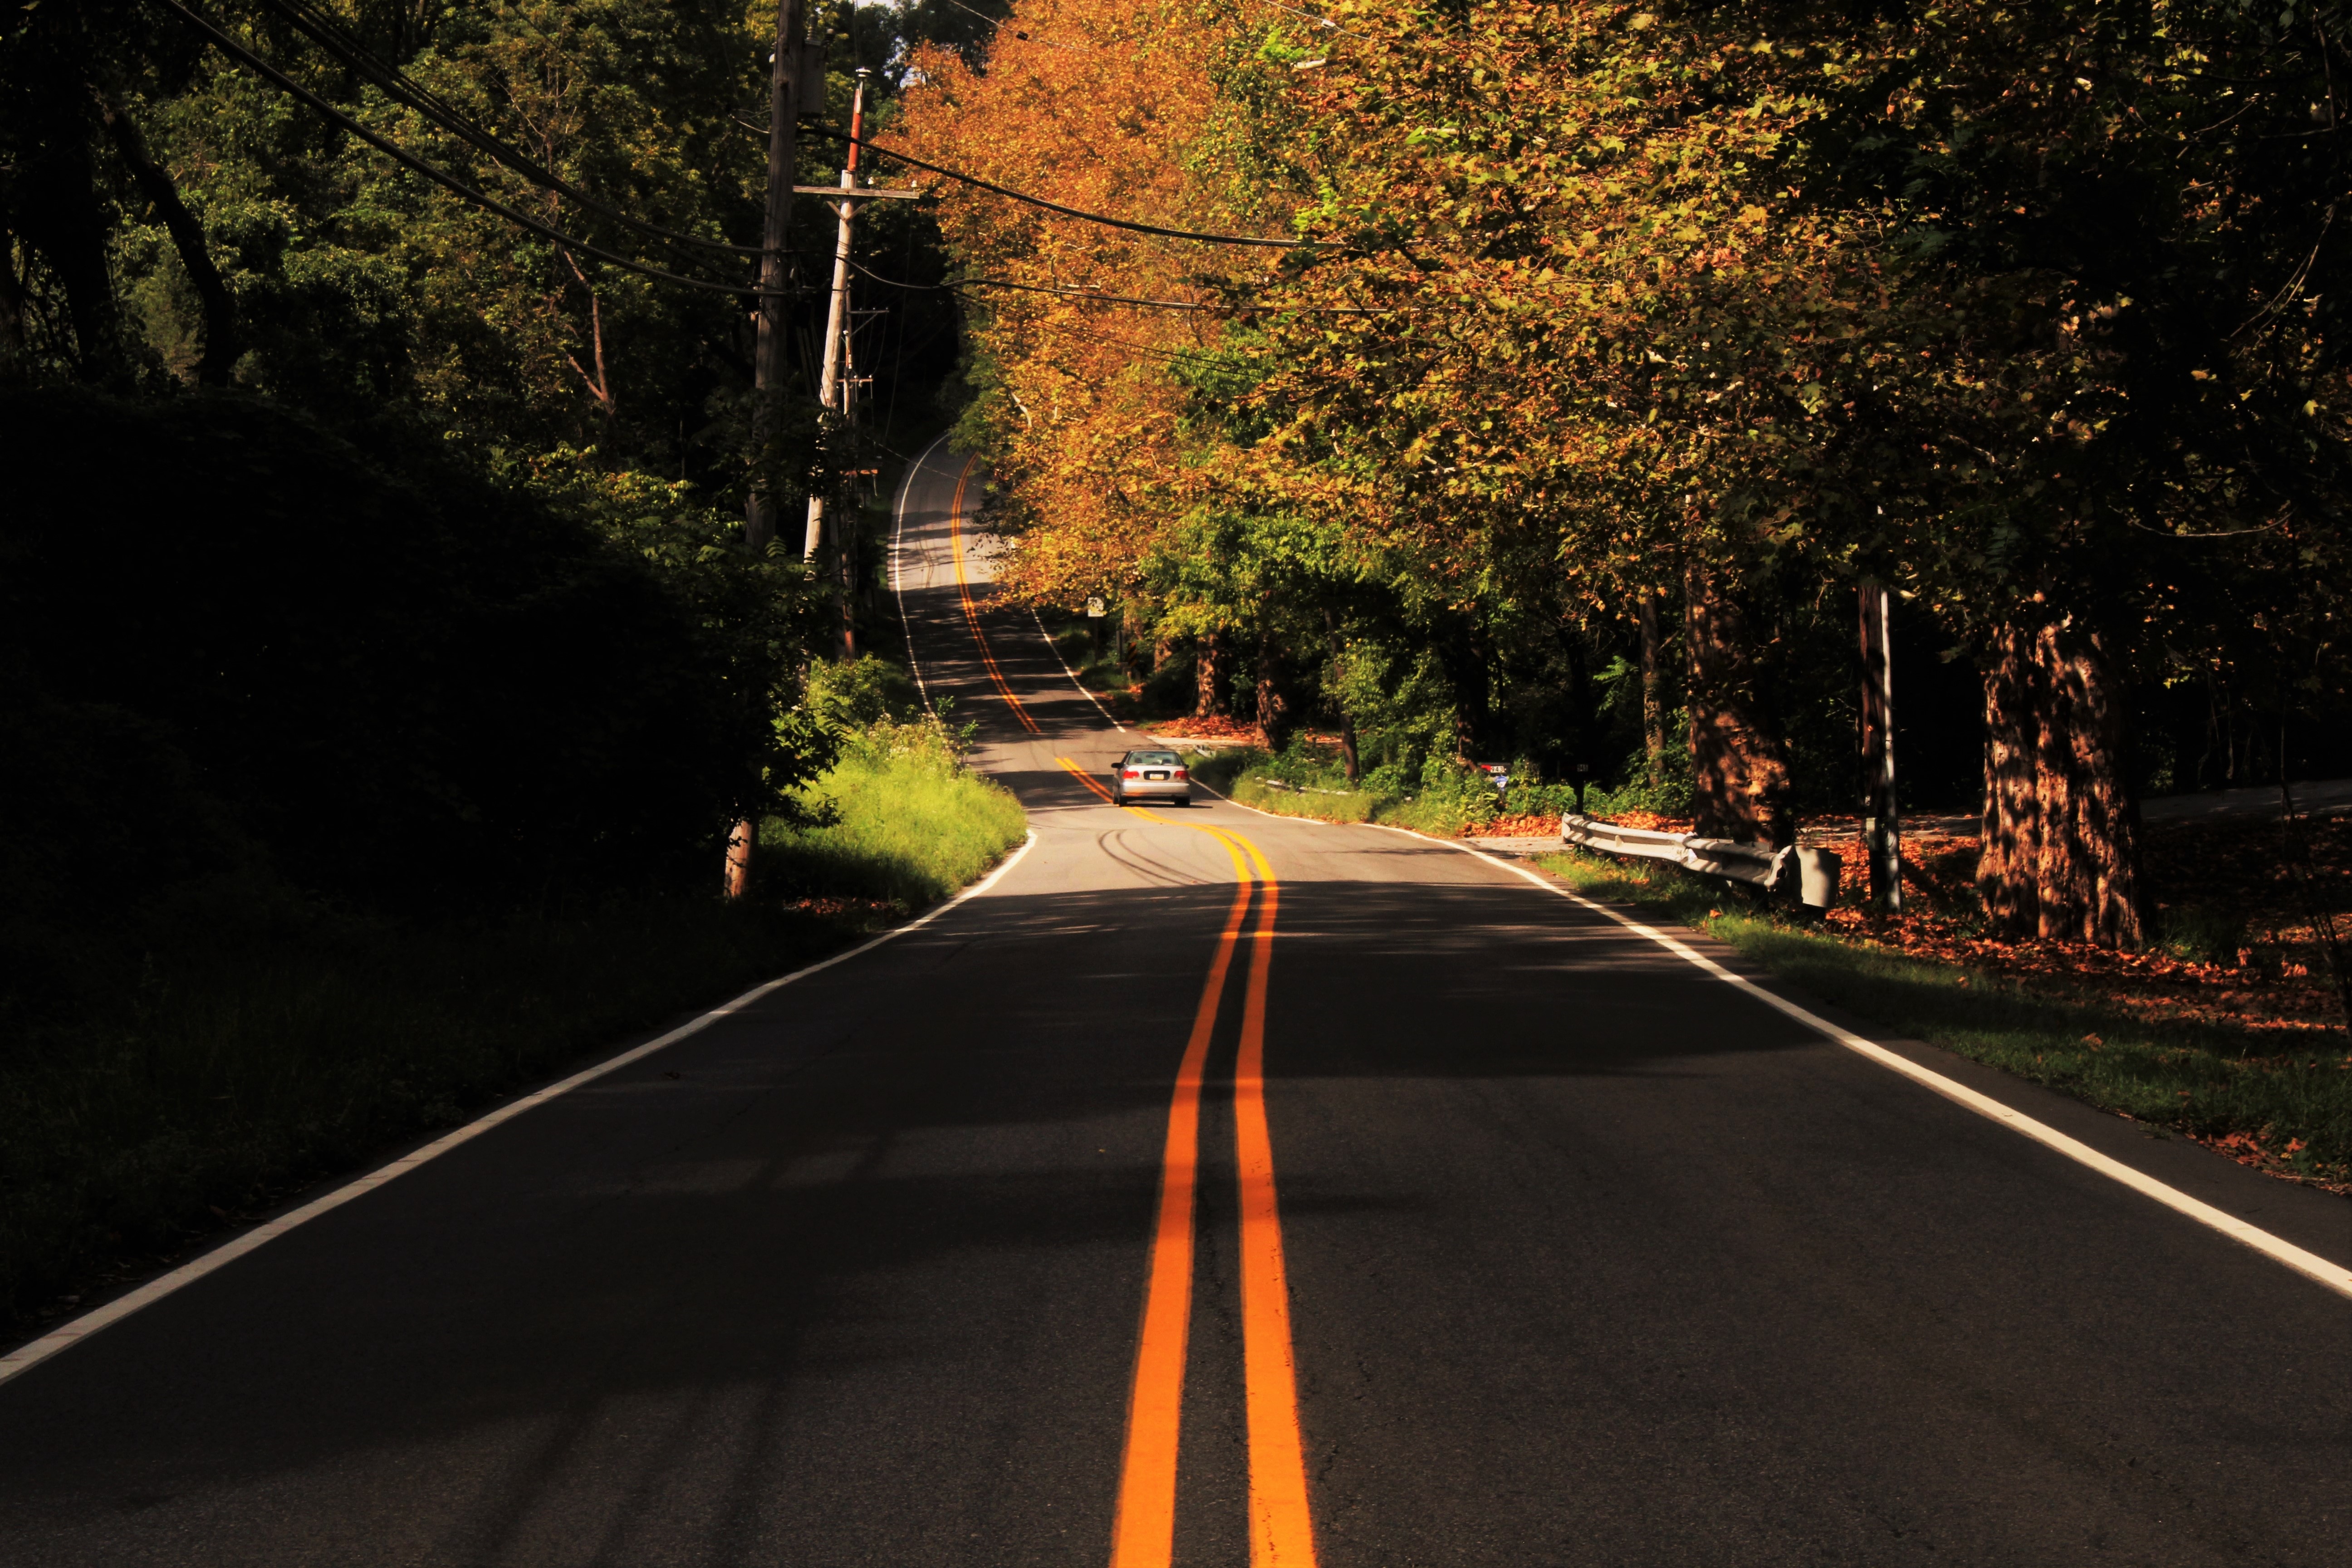
tree, road, street, night, morning, leaf, asphalt, evening, autumn, lane, lighting, season, infrastructure, road surface, woody plant